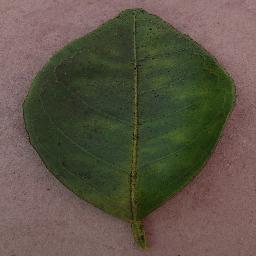
Label: Orange___Haunglongbing_(Citrus_greening)